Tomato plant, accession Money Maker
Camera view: tilt-top (135 deg); turntable rotation: 120 degrees
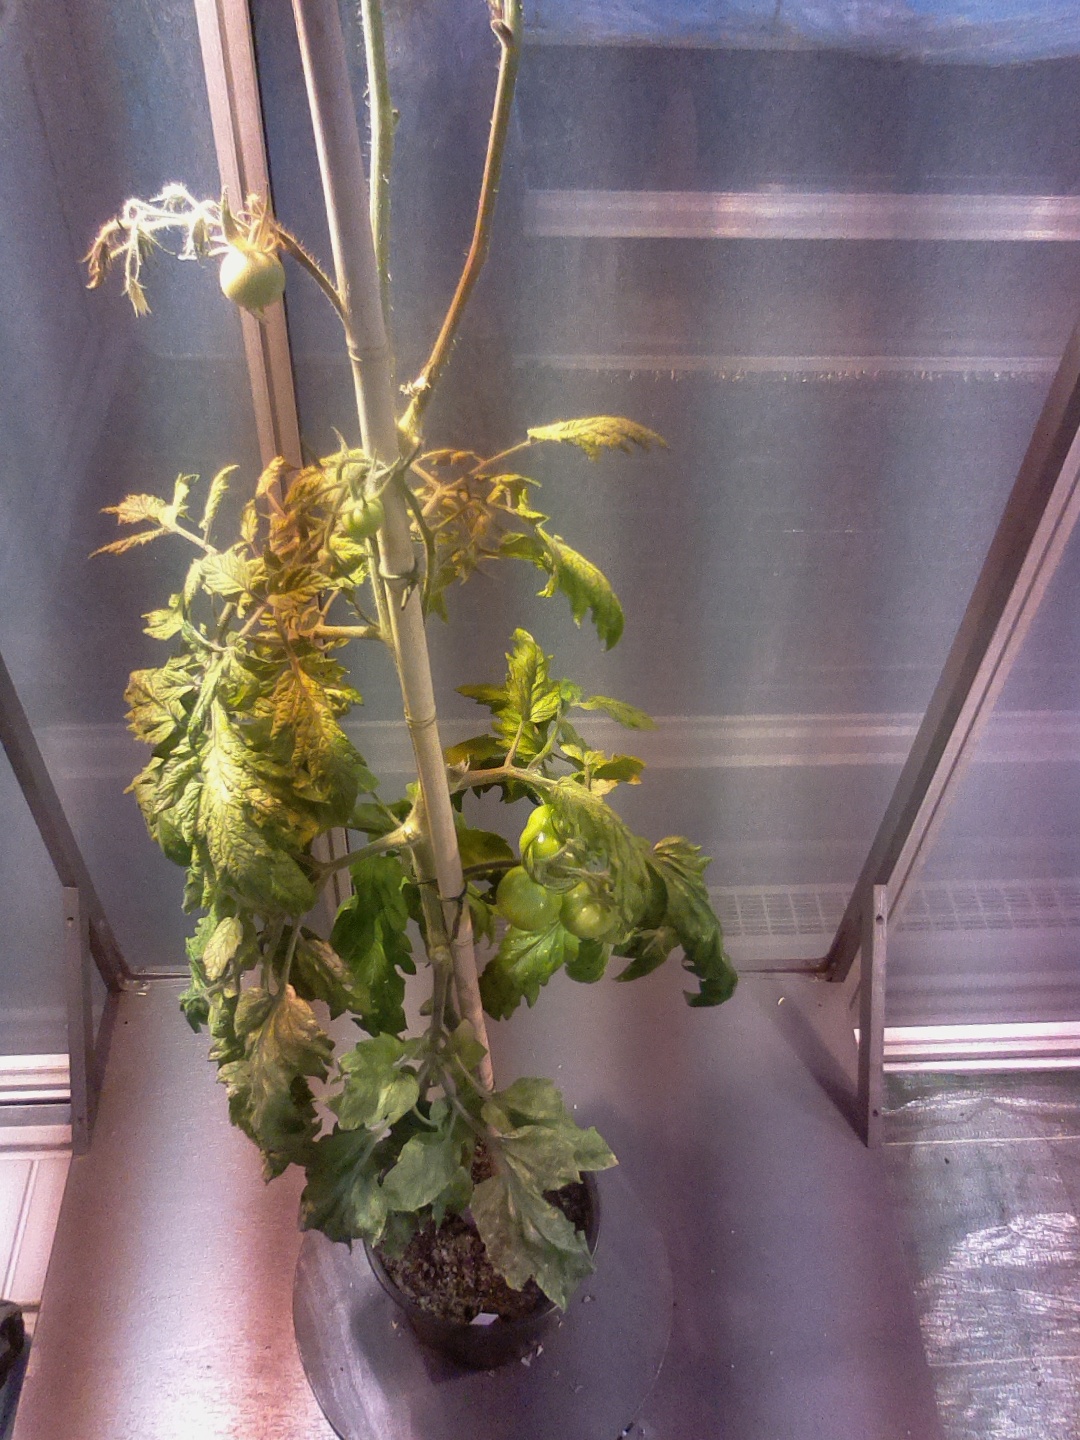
BBCH growth stage 77: 70%-80% of final fruit size